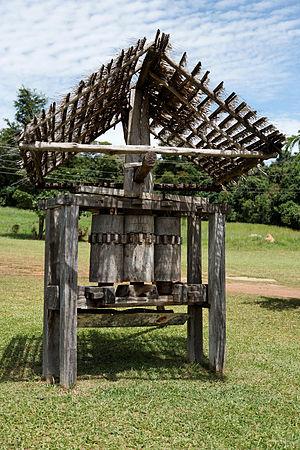
Un vieux pressoir à canne à sucre en bois exposé près de Pirenópolis dans l'État brésilien du Goiás. Português: Uma antiga moenda para cana-de-açúcar feita de madeira perto de Pirenópolis no Estado brasileiro do Goiás.
La canne à sucre est une plante cultivée appartenant au genre Saccharum, cultivée principalement pour la production du sucre extrait des tiges. Historiquement quatre espèces de cannes ont été domestiquées, principalement Saccharum officinarum, mais les cultivars modernes forment un ensemble d'hybrides complexes issus principalement de croisements entre Saccharum officinarum et Saccharum spontaneum, avec des contributions de Saccharum robustum, Saccharum sinense, Saccharum barberi, et de plusieurs genres apparentés tels que Miscanthus, Narenga et Erianthus.
La cachaça, ou cachace, est une boisson distillée brésilienne obtenue par fermentation puis distillation du vesou, le jus de canne à sucre. Cet alcool, cousin du rhum, est l'ingrédient de base du cocktail caïpirinha.
Le pressoir est une machine agricole utilisée pour extraire par pression le jus ou l'huile de certains fruits, graines ou végétaux.